Byblis (plant)

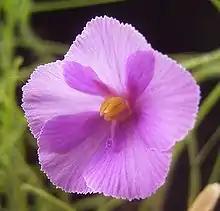
"B. filifolia" flower

Flowers in this genus are borne singly at the end of unbranching, leaf-like inflorescences which emerge from the leaf axils. The five-petaled flowers are generally purple to pale violet, though "B. gigantea" and "B. filifolia" can sometimes produce white flowers. Except for the self-fertile "B. liniflora", all species require pollen from other individuals for fertilization. The pollen release of "B. gigantea" and "B. lamellata" is only triggered by the resonance frequency of the wings of a landing pollinator, helping ensure cross-pollination with other individuals. The flowers of "Byblis" start to bloom in early spring and last until late summer.